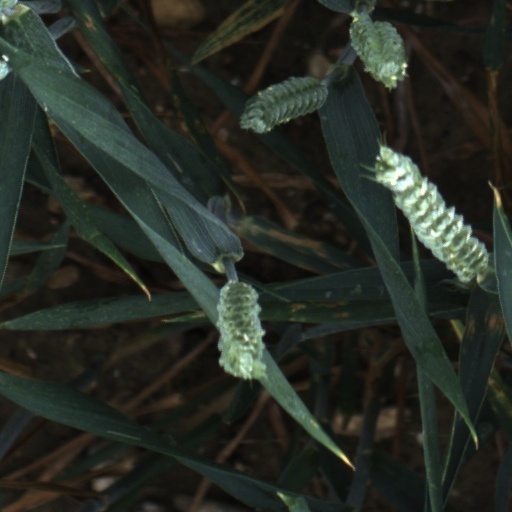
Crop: wheat